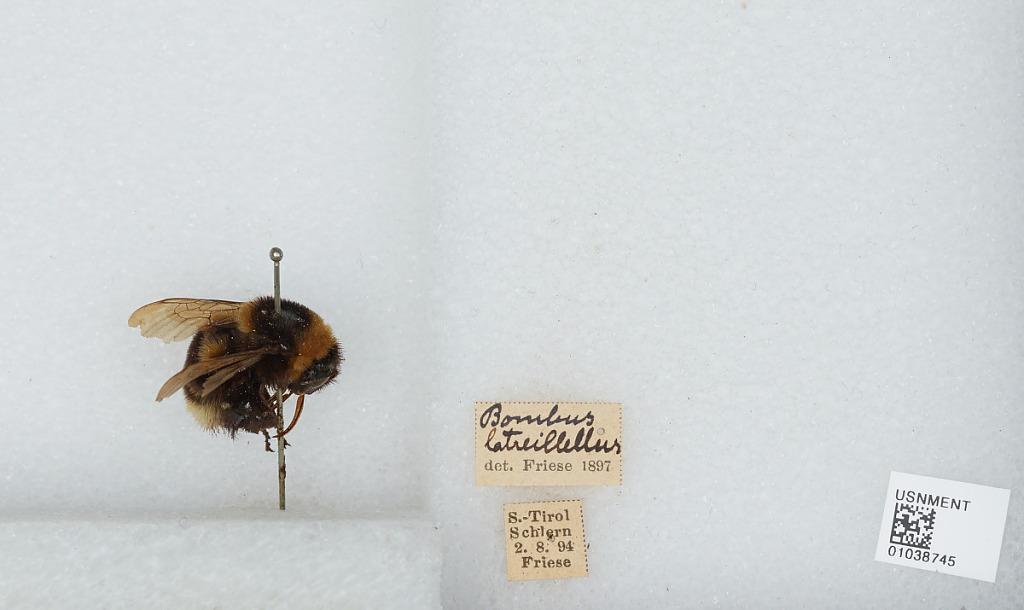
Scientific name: Bombus (Subterraneobombus) subterraneus (Linnaeus)
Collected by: Friese
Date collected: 1894-8-2
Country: Italy
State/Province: Trentino-Alto Adrige
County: South Tyrol
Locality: Schlern
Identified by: Friese